Don Heck

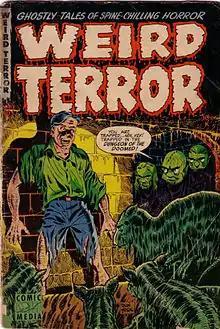
One of Heck's earliest known comics credits: "Weird Terror" #1 (Sept. 1952): Cover, plus the story "Hitler's Head".

Heck was born in the Jamaica neighborhood of Queens, New York City, the son of Bertha and John Heck, of German descent. Heck learned art through correspondence courses as well as at Woodrow Wilson Vocational High School in Jamaica and at a community college in Brooklyn. He continued with an impromptu art education in December 1949 when at the recommendation of a college friend he landed a job at Harvey Comics. There he repurposed newspaper comic strip Photostats into comic-book form – including the work of Heck's idol, famed cartoonist Milton Caniff.